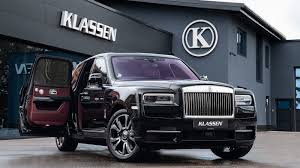
Label: noambulance